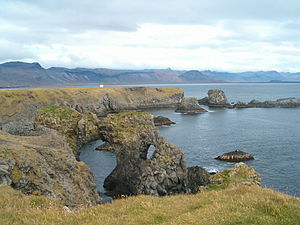
Snæfellsnes
Kysten ved Arnarstapi
Snæfellsnes er en halvø vest for Borgarfjörður med et areal på 688,8 km² og 1.641 indb., på den vestlige del af Island. Snæfellsnes befinder sig mellem bugten Faxaflói og fjorden Breiðafjörður.